Society for the Protection of Underground Networks

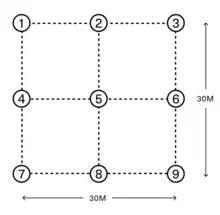
SPUN diagram of sampling protocol

To date, SPUN has organized expeditions in Ecuador, Colombia, Italy, Palmyra Atoll, Chile, Kazakhstan, Corsica, Ghana, and Lesotho. A number of factors are considered when choosing expedition locations, including sampling intensity at a location, predicted biodiversity, and feasibility of permitting. Locations or eco-regions that have had less intense sampling in the past are given priority.